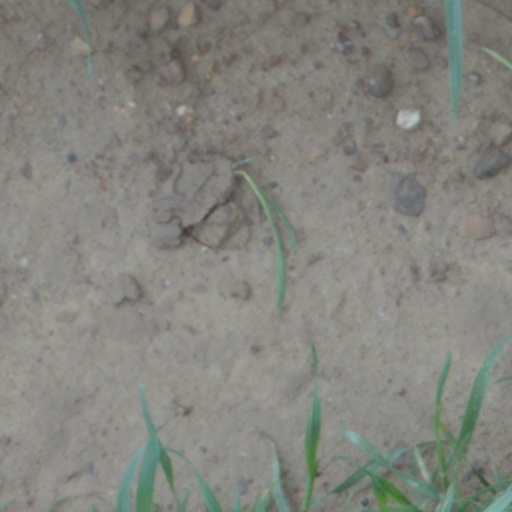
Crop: wheat